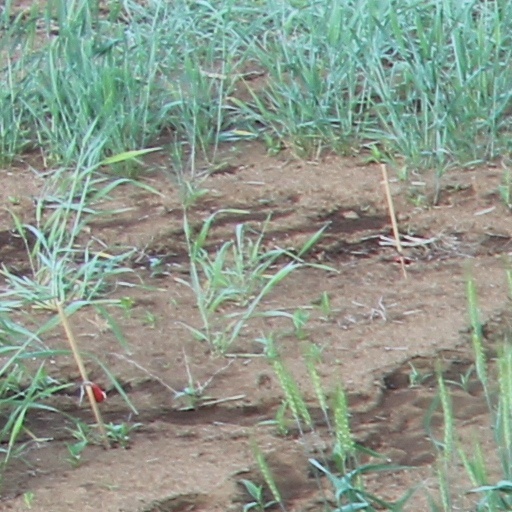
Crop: wheat